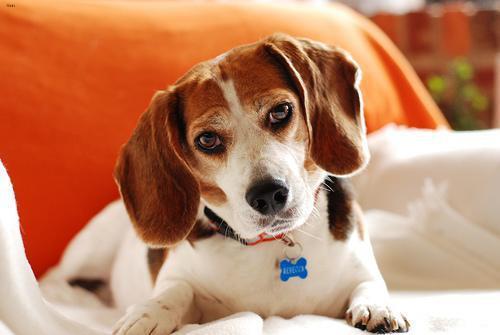
beagle